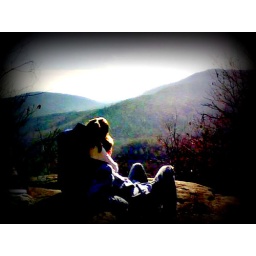
j and j in the white mountains